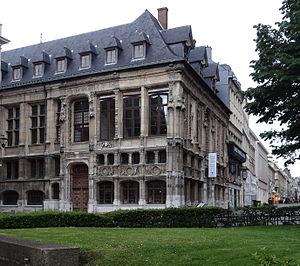
Ancien Bureau des Finances, actuel Office de tourisme de Rouen (Haute-Normandie)